Viggo Jørgensen

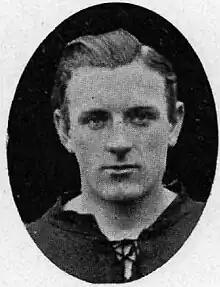
Jørgensen circa 1920

Viggo Jørgensen (8 August 1899 – 21 May 1986) was a Danish footballer who played as an inside forward for Boldklubben 1903 and the Danish national football team. He represented Denmark in the men's football tournament at the 1920 Summer Olympics. He was the brother of fellow 1903 player Vilhelm Jørgensen. Playing at a time when Danish domestic football was entirely amateur, Jørgensen was employed by piano manufacturer Søren Jensen off the pitch.